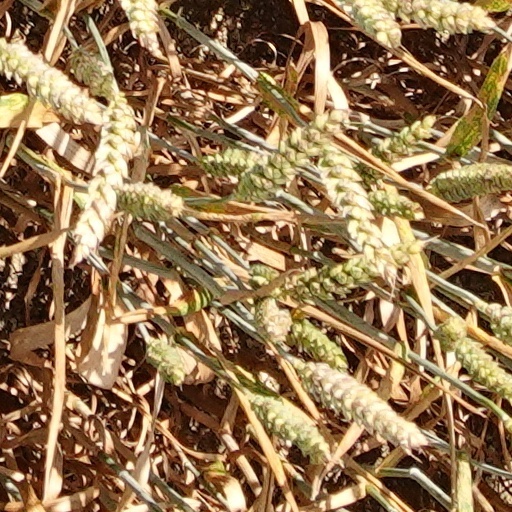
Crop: wheat